New Edge (design language)

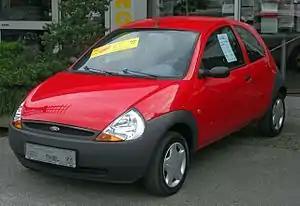
A first-generation Ford Ka, one of the most popular vehicles produced in Ford's New Edge style

New Edge was a design language used by Ford Motor Company for many of its passenger vehicles in the late 1990s and early 2000s and initially authored by Jack Telnack, who served as Vice President of Design for Ford from 1980 to 1997. Under Telnack's oversight, New Edge was implemented by other Ford designers, including Claude Lobo and Australian John Doughty. The first Ford to showcase this design was their supercar concept, the GT90.